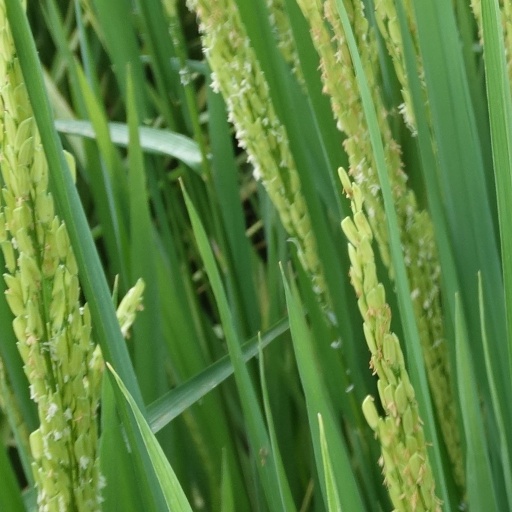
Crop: rice